List of 50/80cc World Riders' Champions

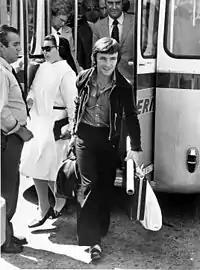
Ángel Nieto, who won six 50cc championships

Grand Prix motorcycle racing is the premier championship of motorcycle road racing, which has been divided into three classes since 1990: 125cc, 250cc and MotoGP. Classes that have been discontinued include 350cc, 50cc/80cc and sidecar. The 50/80cc referred to the size of the engines of the motorcycles that raced in that class. The Grand Prix Road Racing World Championship was established in 1949 by the sport's governing body, the Fédération Internationale de Motocyclisme (FIM), and is the oldest motorsport World Championship. The 50cc was introduced in 1962, 13 years after the start of the first world championships. The category was replaced by 80cc in 1984 and the class was subsequently discontinued in 1989.